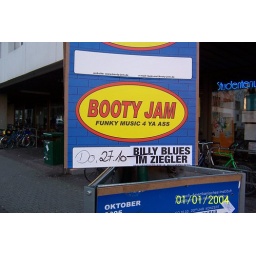
on street sign post in Heidelberg.